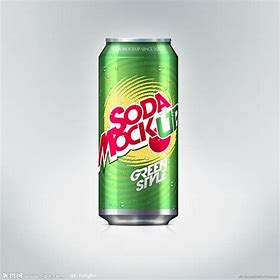
Label: metal